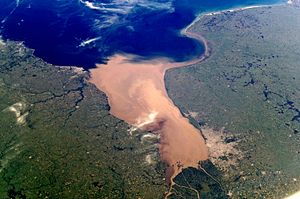
Argentina / Geografi / Floder og søer
Río de la Plata med større Buenos Aires nedenunder til højre
Argentina, officielt Den Argentinske Republik, er et land i det sydlige Sydamerika. Det grænser op til Chile i vest, Bolivia og Paraguay i nord, Brasilien i nordøst, Uruguay og Atlanterhavet i øst, og Drakestrædet i syd. Argentina er med sine 2.780.400 km² det ottende største land i verden, det fjerde største land i Amerika og det næststørste land i Sydamerika. Befolkningsmæssigt er Argentina det tredjestørste land i Sydamerika. Det er desuden verdens største spansktalende land. Argentina består af 23 provinser samt den autonome by Buenos Aires, der også er landets forbundshovedstad. Buenos Aires er et af de største, centrale industriområder i Amerika og anses som et af de største kulturcentre i verden, hvorfra blandt andet tangoen opstod. Provinserne og hovedstaden har egne forfatninger, men er underlagt et føderalt system. Argentina gør krav på dele af Antarktis, Falklandsøerne, og South Georgia og South Sandwich Islands. På grund af den store udstrækning fra nord til syd har de forskellige landsdele op til flere klima- og vegetationszoner. Navnet Argentina kommer fra det latinske ord for sølv, "argentum".